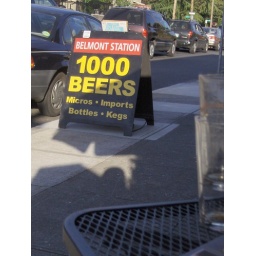
The Belmont Station, a premier bottle market in SE Portland.